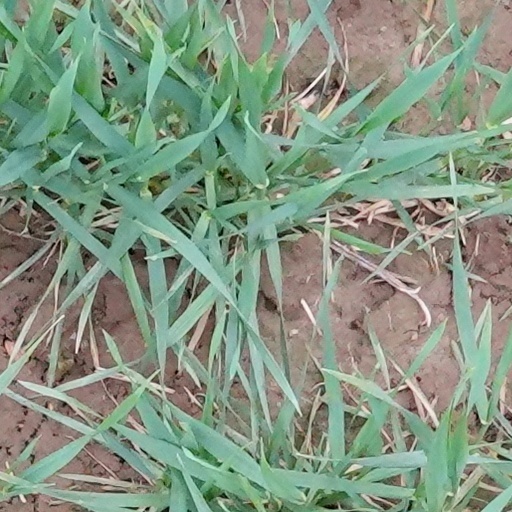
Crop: wheat